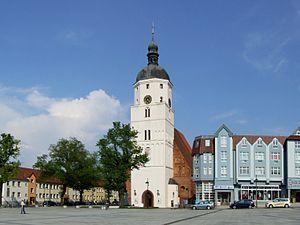
Lübben (Spreewald) est le chef-lieu de l'arrondissement de Dahme-Spreewald dans le Land de Brandebourg, une centaine de kilomètres au sud de Berlin. Elle est située au cœur de la région slave de langue sorabe de Lusace, peuplée par les descendants Serbes des Sorabes et des Wendes depuis le Moyen Âge.